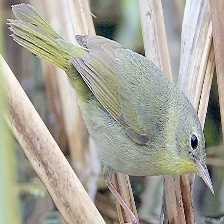
Species: ALTAMIRA YELLOWTHROAT
Scientific name: GEOTHLYPIS FLAVOVELATA